Vladimir Ulanov (writer)

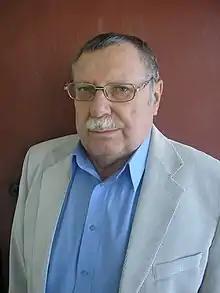

Vladimir Ivanovich Ulanov (born 1 November 1946, in Altai Krai, USSR) is a Russian writer, journalist, member of the Russian Union of Writers, IFRW and International Union of Writers.